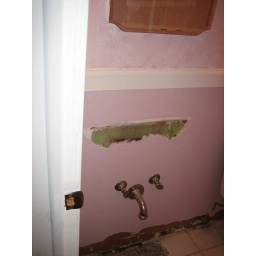
no more sink in the bathroom